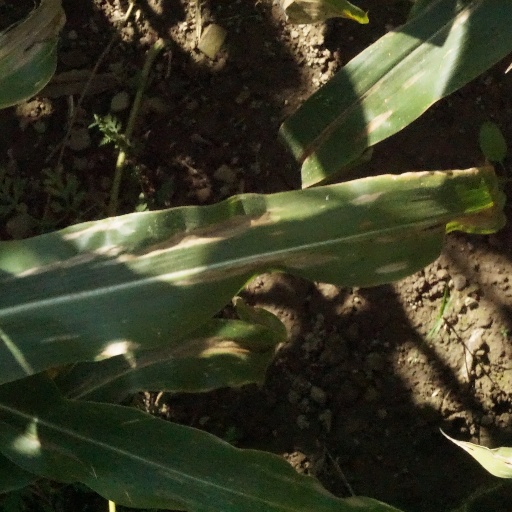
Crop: maize; corn